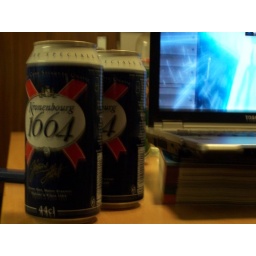
5 more beers and a bottle of wine later, and Charlotte and I were rolling around on the floor giggling.